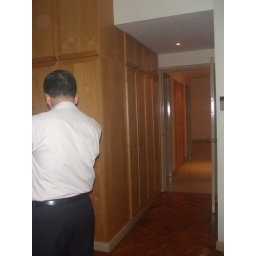
built in cabinet along the link between master bed room and living room